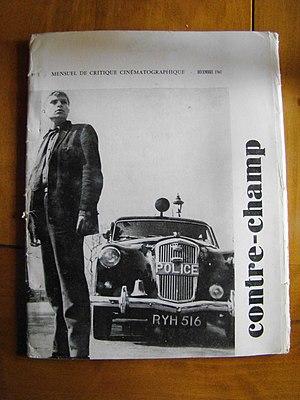
""Contre-Champ"", numéro 1, décembre 1961"
Contre-Champ est une revue mensuelle de cinéma fondée à Marseille à la fin de l'année 1961 par un groupe de cinéphiles.